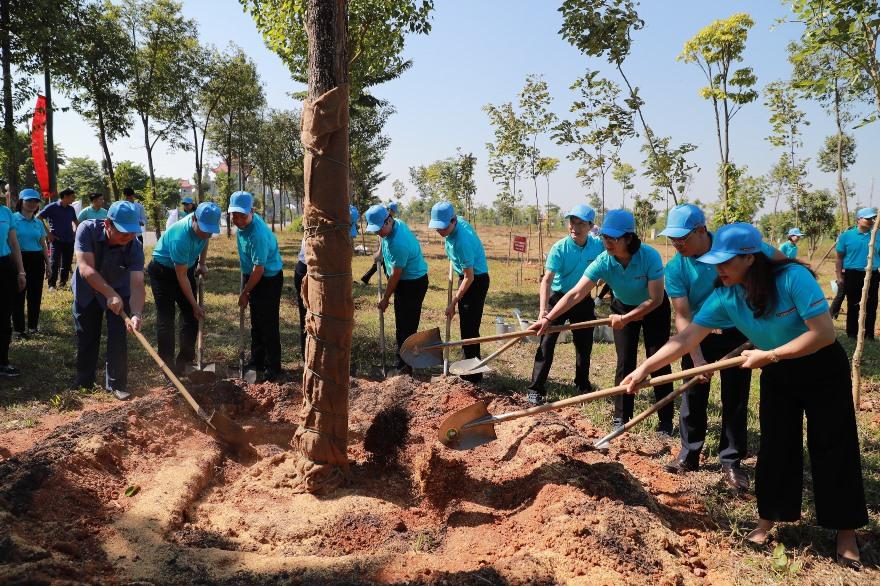
có nhiều người đang lấp đất vào một cái cây